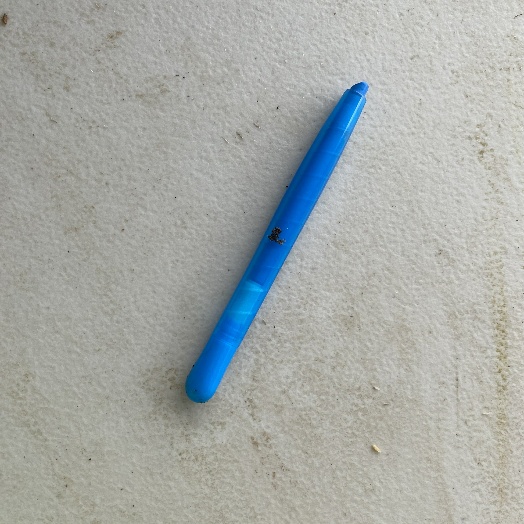
Label: Miscellaneous Trash